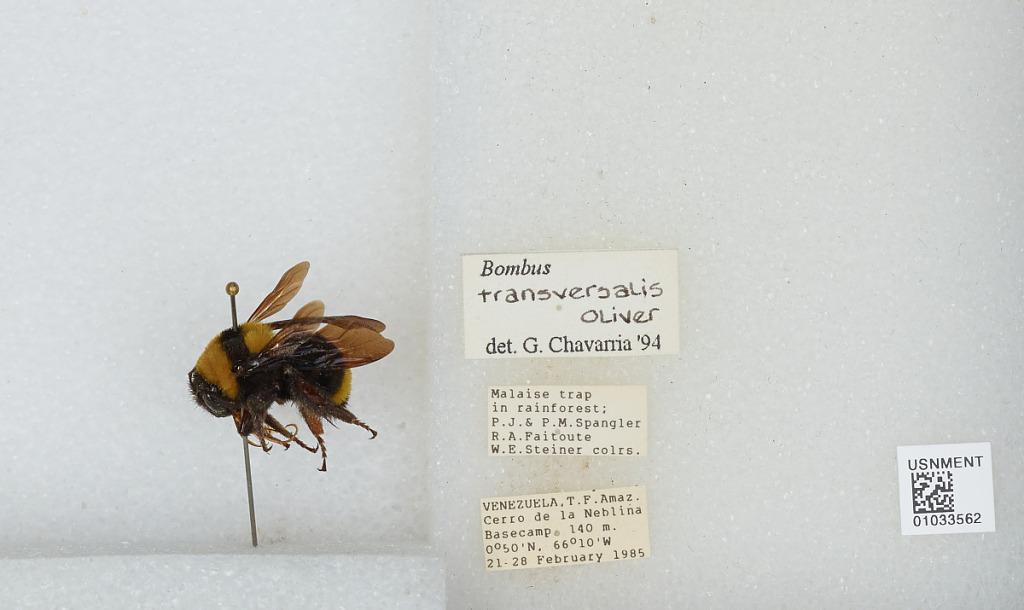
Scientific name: Bombus (Fervidobombus) transversalis (Olivier)
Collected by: P. Spangler, P. Spangler, R. Faitoute & W. Steiner
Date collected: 1985-2-21
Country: Venezuela
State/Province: Amazonas
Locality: Cerro de la Neblina Basecamp
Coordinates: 0.83, -66.17
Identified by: Chavarria, G.